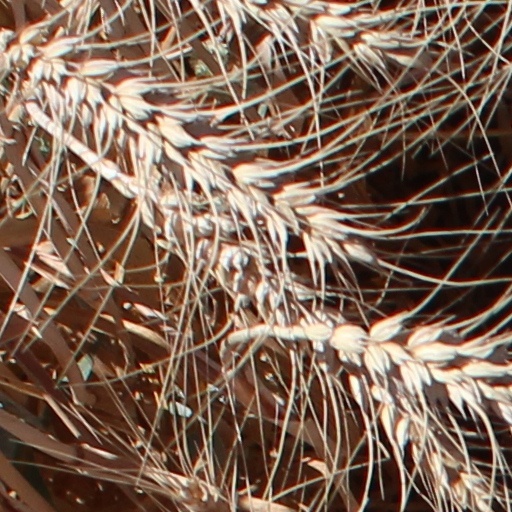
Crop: wheat